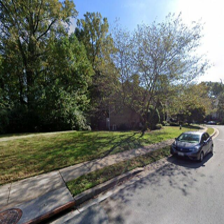
Label: streetView